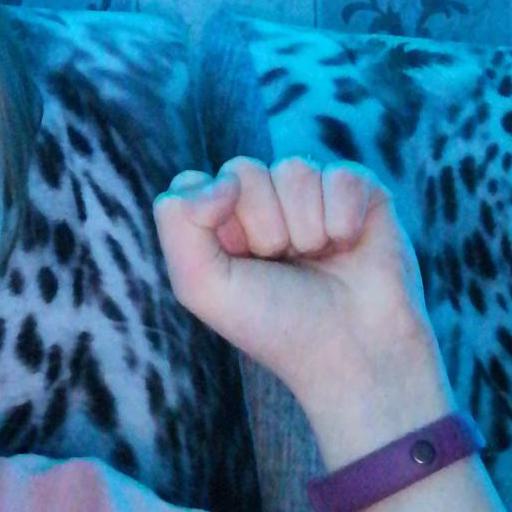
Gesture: fist